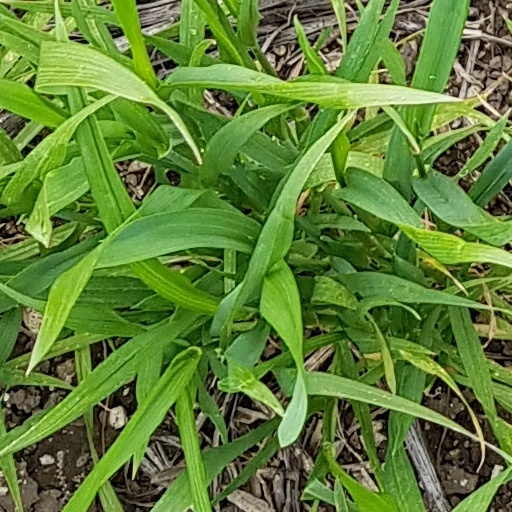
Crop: wheat